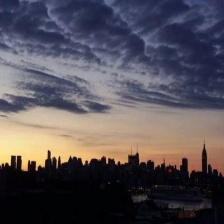
Cloud type: Stratus